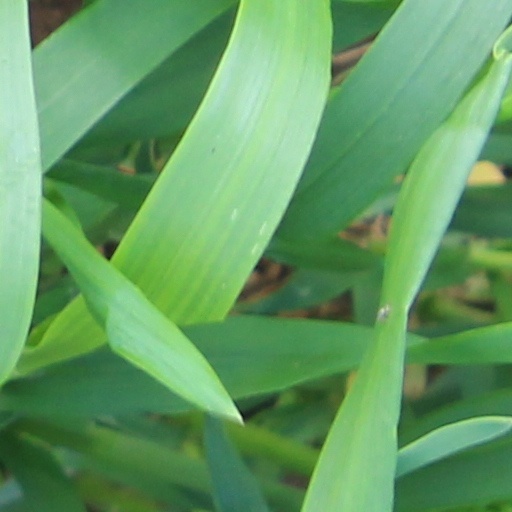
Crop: wheat